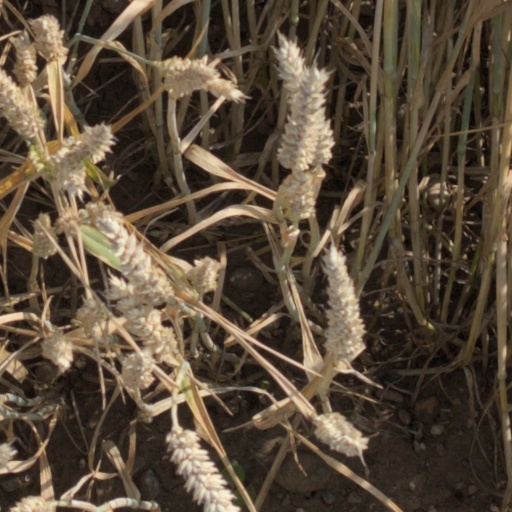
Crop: wheat